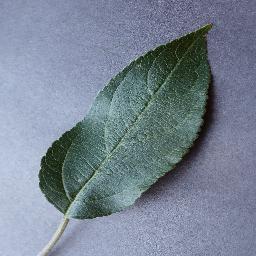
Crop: apple
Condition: healthy